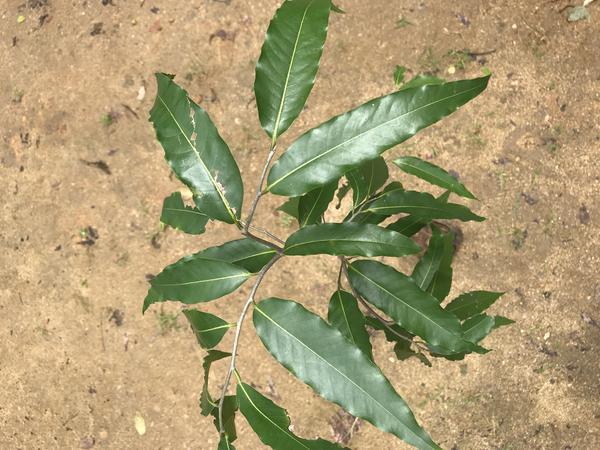
Plant: Ashoka